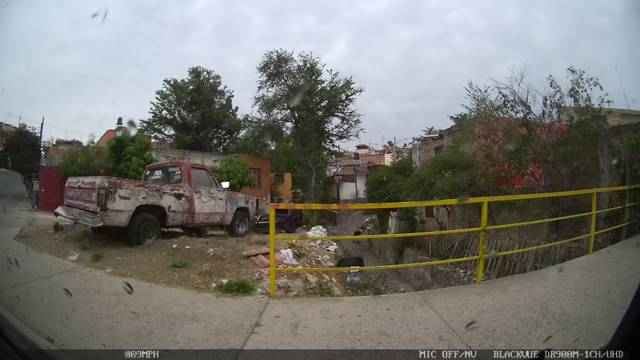
Region: Mexico
Coordinates: 20.73, -103.325